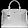
Label: Bag